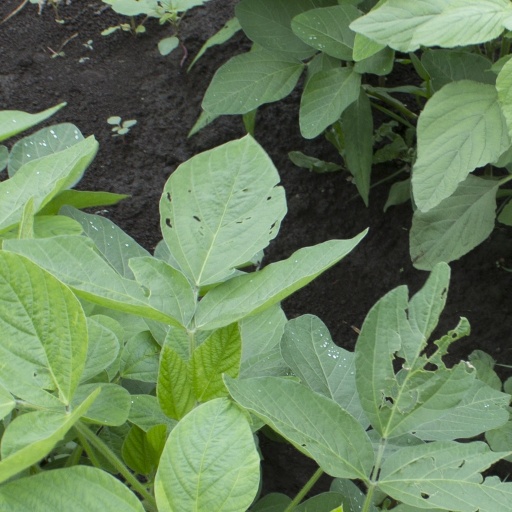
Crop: soybean